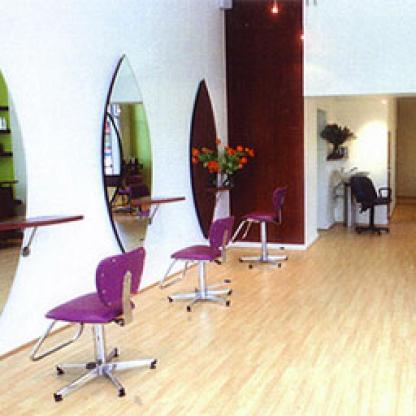
Scene: Indoor